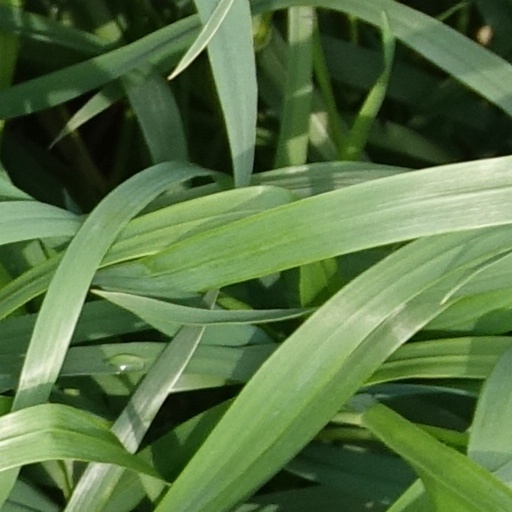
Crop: wheat